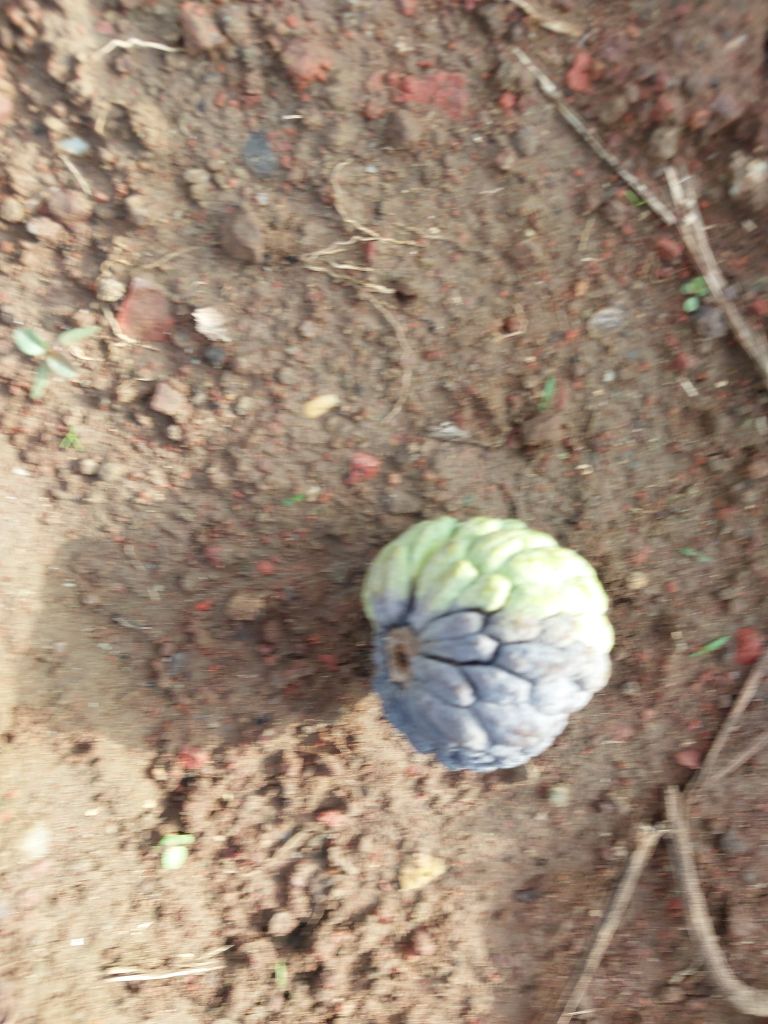
Disease label: Blank Canker